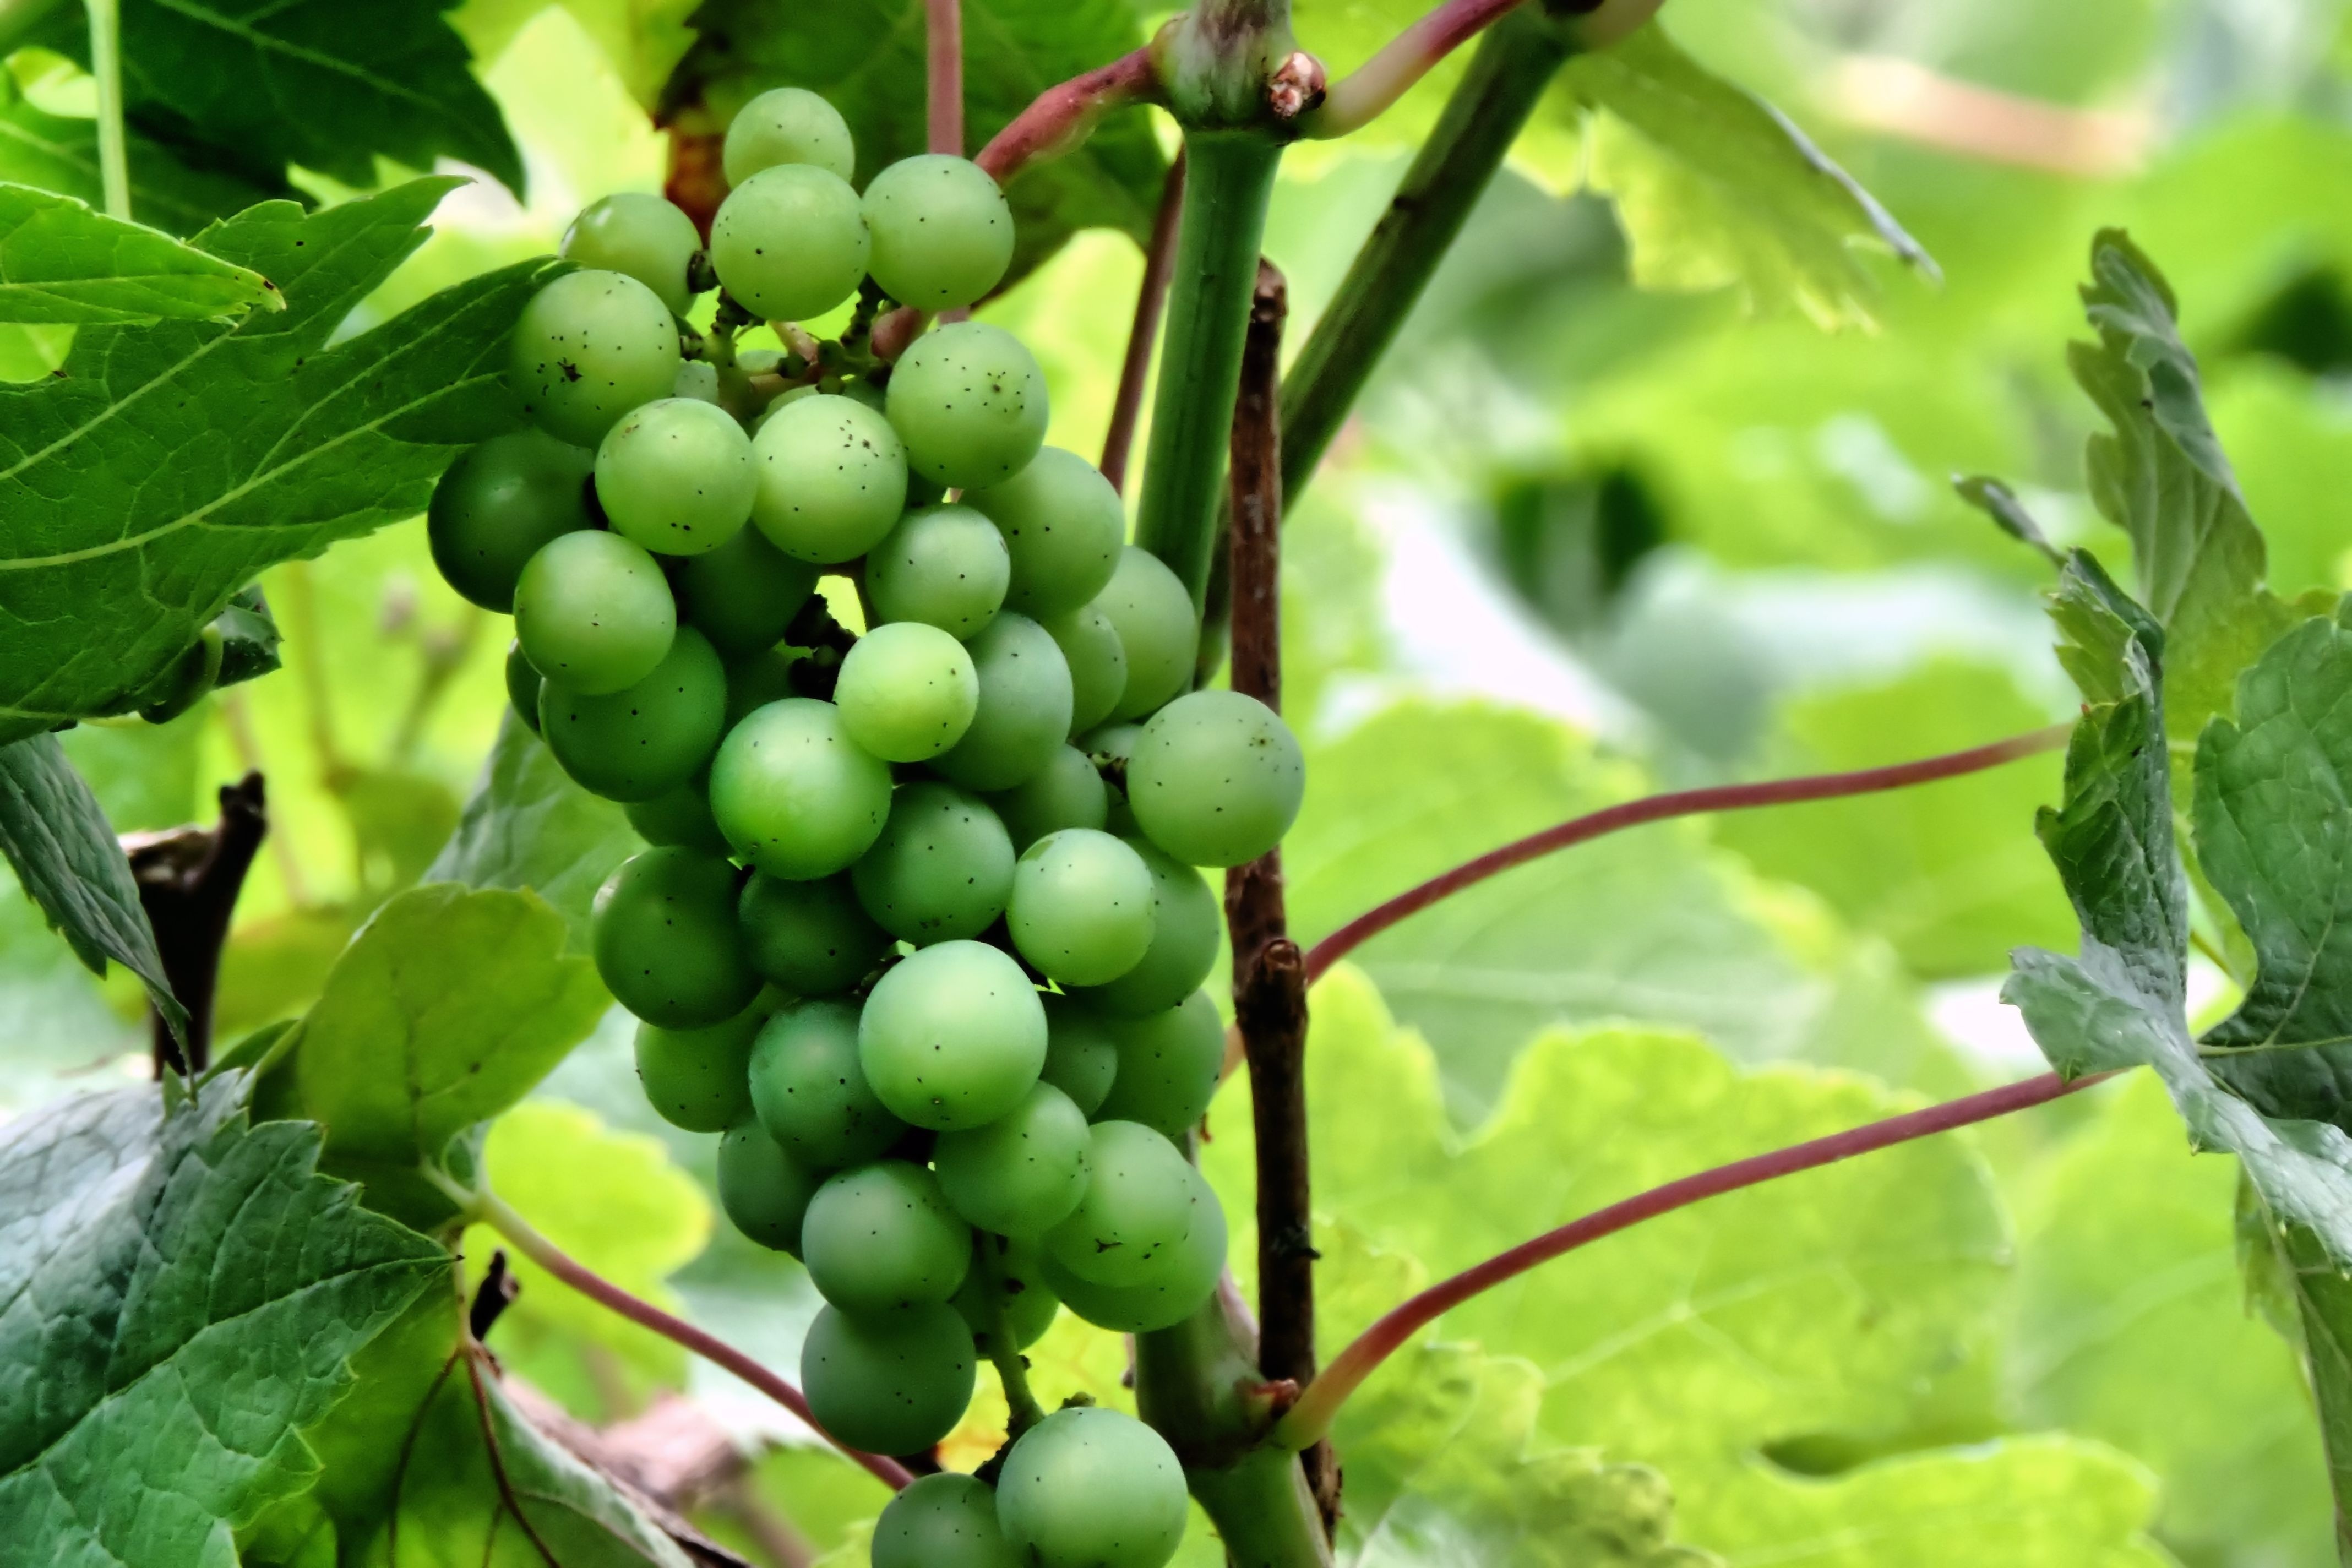
branch, plant, grape, fruit, flower, food, green, produce, agriculture, shrub, grapes, immature, flowering plant, vitis, green grapes, coccoloba uvifera, land plant, grapevine family